Wil Time Bigtime

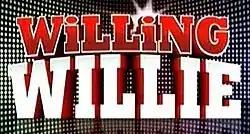
"Willing Willie" logo

First broadcast under the name "Willing Willie", the show formed as a result of the cancellation of "Wowowee" and the transfer of Willie Revillame to TV5. Several personalities from "Wowowee" appearing on "Willing Willie" include DJ Coki Meneses (disc jockey), Owen Ercia (floor director), Anna Feliciano (choreographer), April "Congratulations" Gustillo, Lovely Abella, and some former ASF dancers who comprise the in-house WW.Girls.